Fir wave

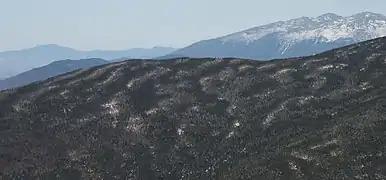
Winter view from Mt Garfield of fir waves on North Twin Mountain, White Mountains, New Hampshire

A fir wave is a set of alternating bands of fir trees in sequential stages of development, observed in forests on exposed mountain slopes in several areas, including northeastern North America and Japan. Fir waves develop by wave-regeneration following wind disturbance, and is one of various types of patterned vegetation.